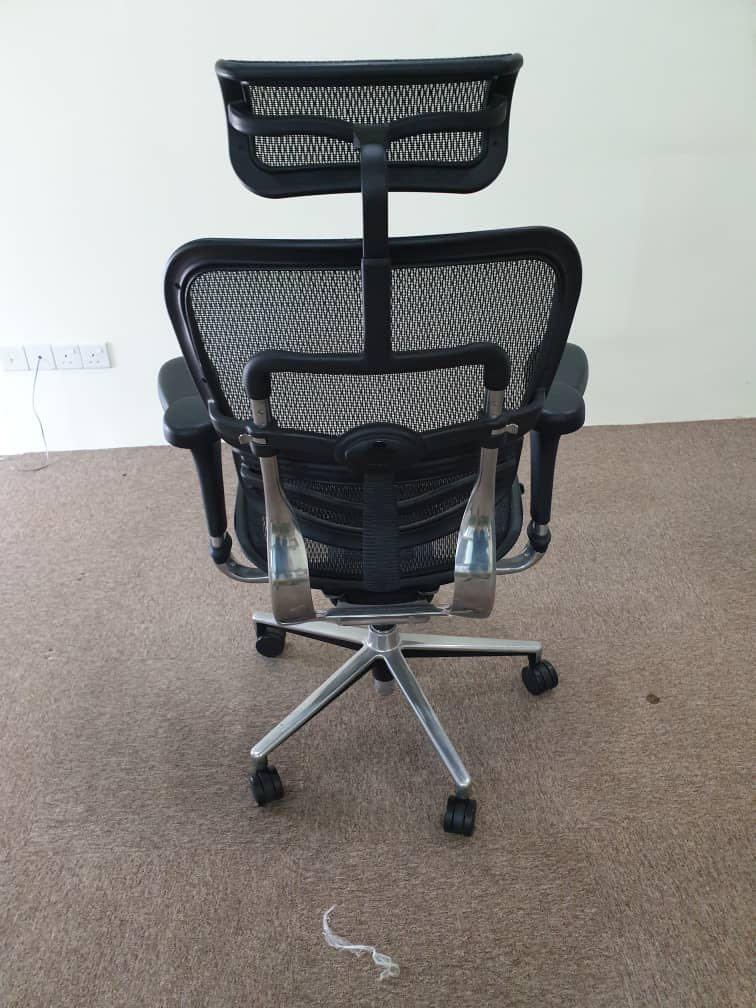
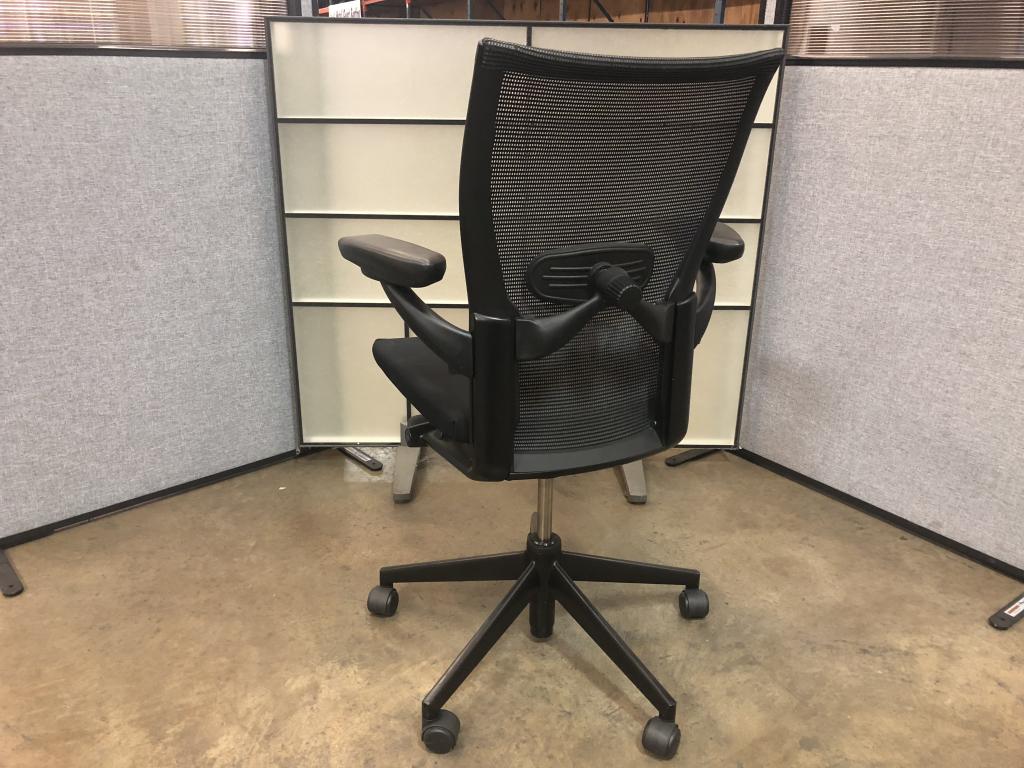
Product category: items_chair
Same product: no